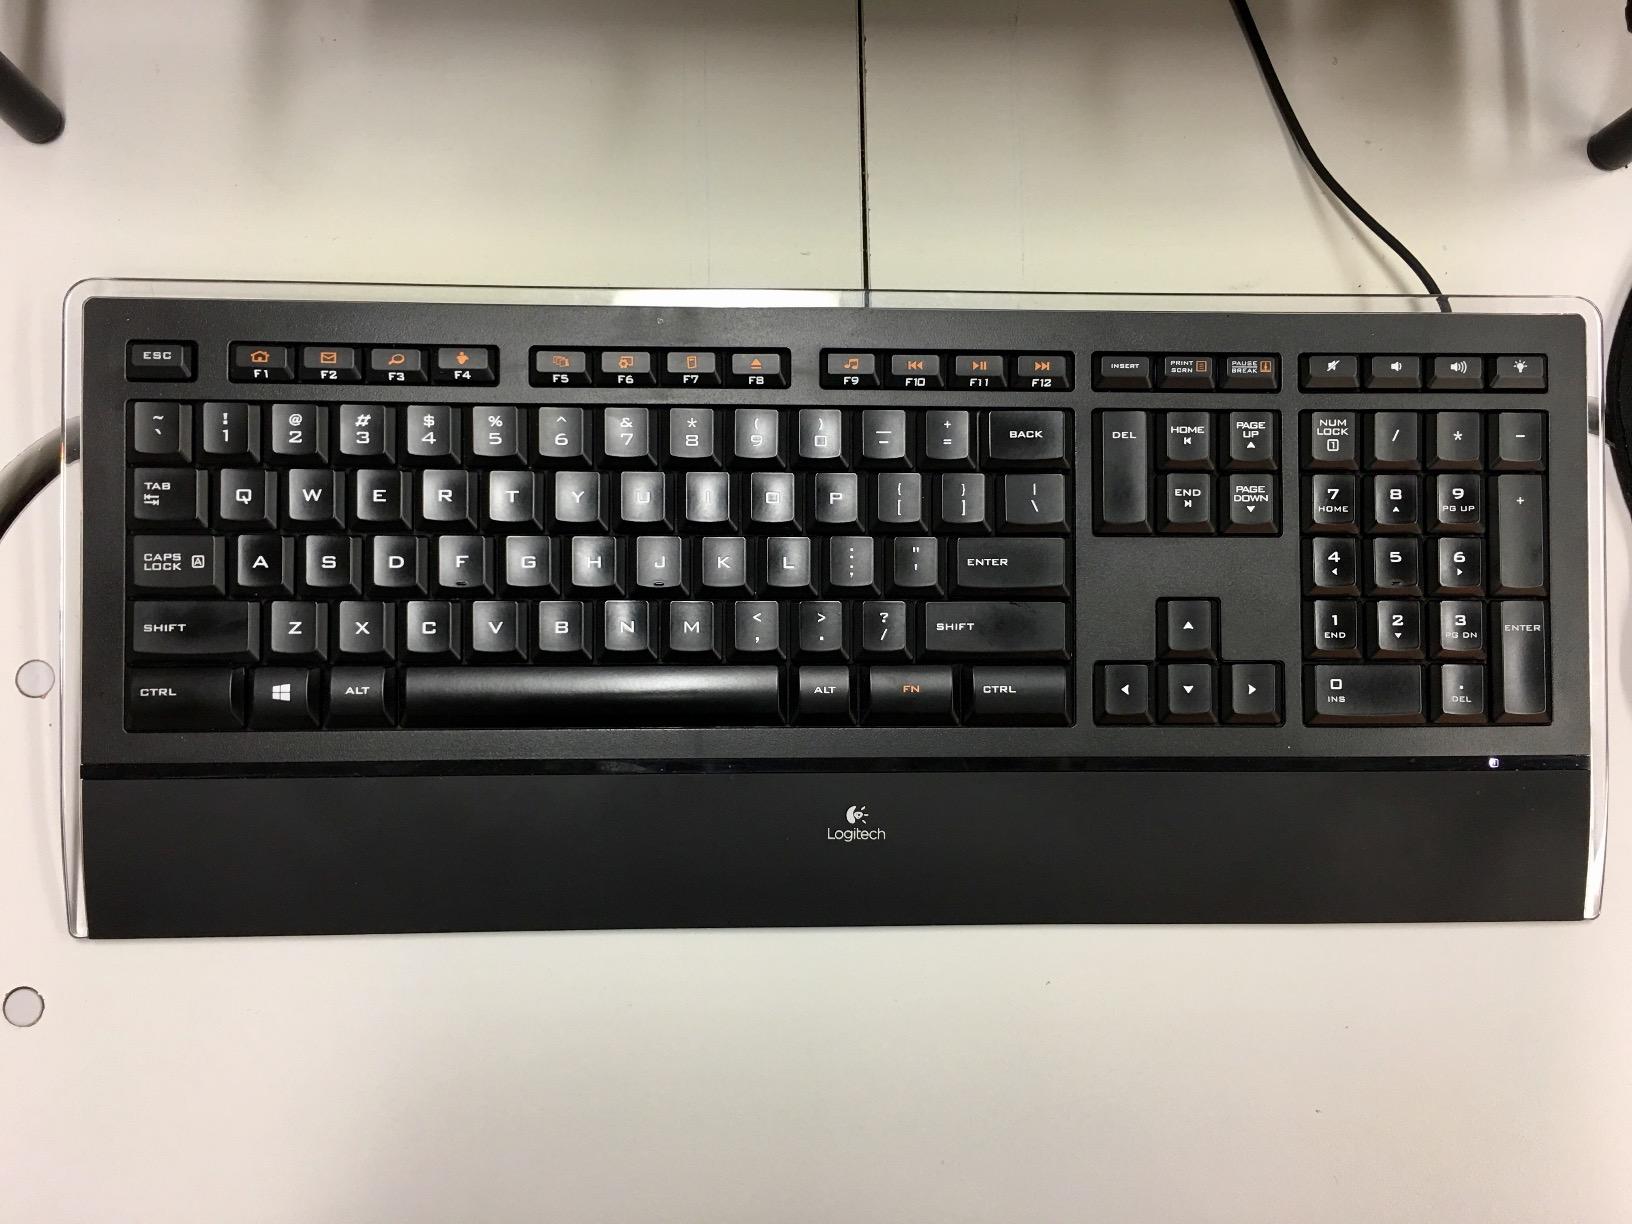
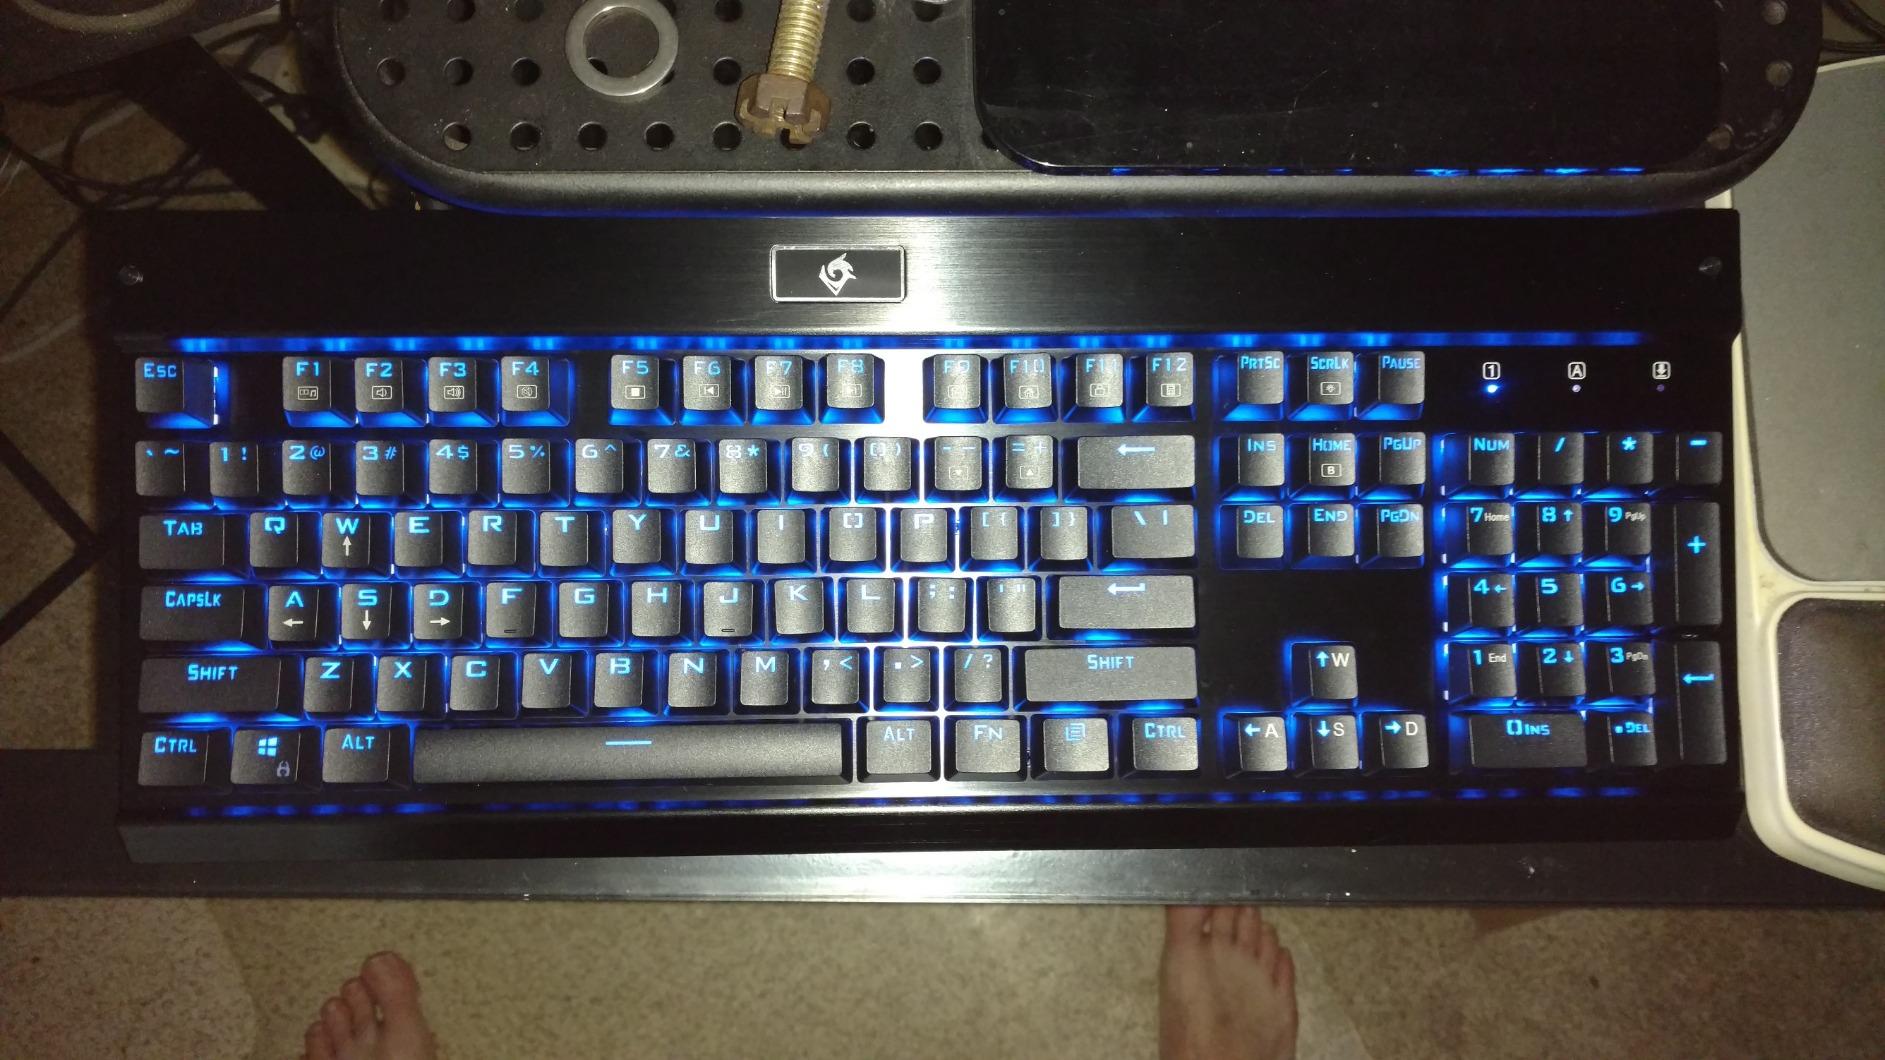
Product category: keyboard
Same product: no